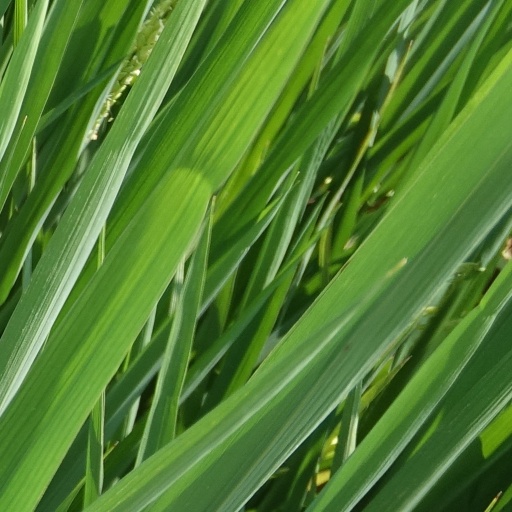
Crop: rice